Barziya Peak

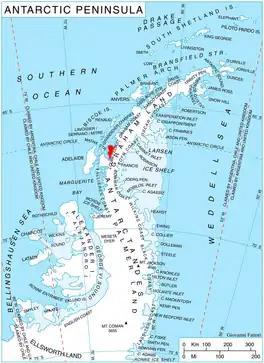
Location of Pernik Peninsula on Loubet Coast, Antarctic Peninsula.

Barziya Peak is the mostly ice-covered peak rising to 1940 m in the south part of Pernik Peninsula, Loubet Coast in Graham Land, Antarctica. The feature has steep and partly ice-free southwest and northwest slopes, surmounting Field Glacier to the north and west, and its tributary Narezne Glacier to the southwest.